Queens Surface Corporation

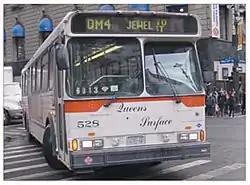
Queens Surface bus in Midtown Manhattan. This bus is now retired and scrapped.

Queens Surface Corporation was a bus company in New York City, United States, operating local service in Queens and the Bronx and express service between Queens and Manhattan until February 27, 2005, when the MTA Bus Company took over the operations and renamed its facility to the College Point Depot. The company was known for its orange paint scheme, used since the company's inception in the late 1930s.